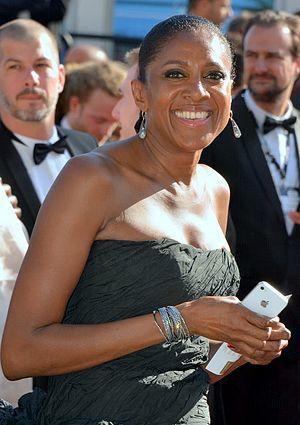
Marie-José Pérec au festival de Cannes
Marie-José Pérec, née le 9 mai 1968 à Basse-Terre en Guadeloupe, est une athlète française.
Le 400 mètres fait partie des épreuves inscrites au programme des premiers championnats du monde d'athlétisme, en 1983, à Helsinki.
Le meeting féminin du Val d'Oise a lieu chaque année, au mois de février, au Centre Départemental de Formation et d'Animation Sportives à Eaubonne dans le Val-d'Oise. C’est donc une étape importante de la préparation des athlètes. Les différentes épreuves accueillent l'élite de l’athlétisme français et mondial dans des conditions optimales de performance. En 2013, Myriam Soumaré y réalise la meilleure performance mondiale de l'année sur 200 mètres en 22 s 87.
L'épreuve du 200 mètres figure au programme des Jeux olympiques depuis les Jeux de 1900, à Paris. Les femmes participent à cette épreuve depuis les Jeux olympiques de 1948, à Londres.